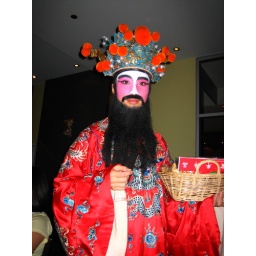
Suddenly, this guy pops in from the street and starts giving fortune cookies to each table